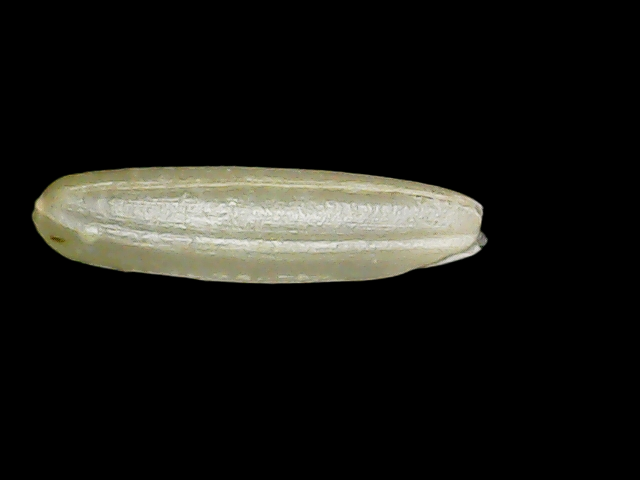
Rice variety: Binadhan7